Caisson (lock gate)

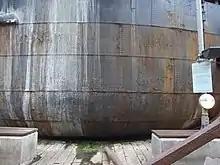
The base of the caisson closing the graving dock where the SS "Great Britain" was constructed.

The first caissons to be used to close docks in this way were 'ship caissons'. These are a floating hull which resembles that of a particularly tall boat.